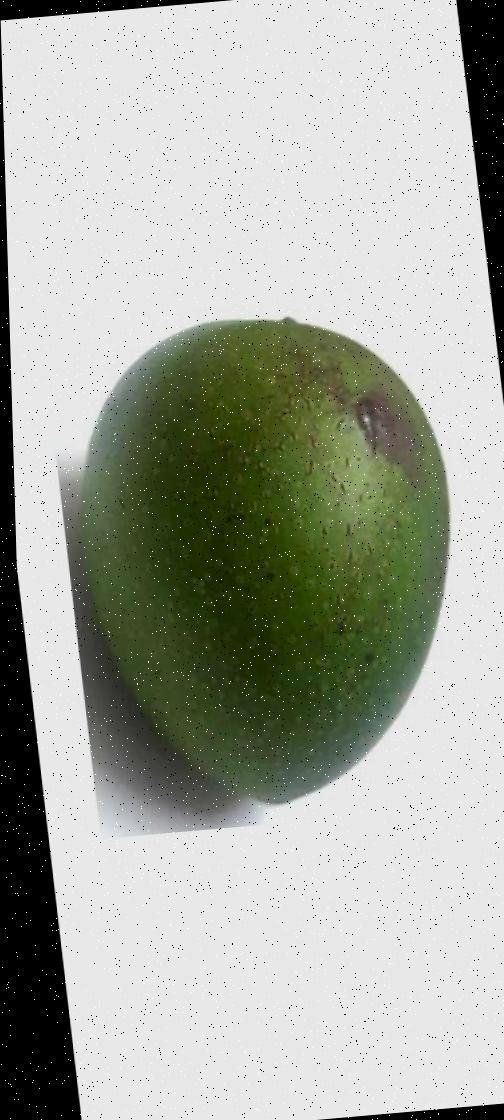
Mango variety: Ashshina Zhinuk